Metropolitan Police Department of the District of Columbia

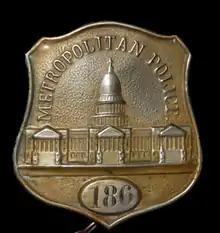
One of the earliest MPD badges. Today's badge has changed little from the original.

The Metropolitan Police Board unanimously chose one of its members, William Benning Webb, who was commissioned as a major in the army, to serve as the first chief of police, the formal title being "Major and Superintendent". The Police Board initially divided the district into 10 precincts. The First Precinct constituted the portion of Washington County east of the Anacostia River, while the Second Precinct included the county territory north of Washington City and between the Anacostia and Rock Creek. The Third Precinct comprised the remainder of Washington County west of Rock Creek, including Georgetown and the island of Analostan in the Potomac River. The Fourth through Tenth precincts corresponded respectively with the First through Seventh wards of Washington City. Beginning immediately, Superintendent Webb worked to organize the department which had an authorized strength of ten sergeants and as many patrolmen as needed, though not to exceed 150. The majority of the new department was hired by September, with the superintendent of police salaried annually at $1,500, sergeants received $600, and patrolmen were paid $480. The officers worked 12-hour shifts, seven days a week with no holidays or vacation time. At first officers were issued no uniform or badges and had to purchase their own firearms. The U.S. Capitol building was chosen as the back drop of the MPD badge a month later and today's badge has changed little from the original. The first arrest by an MPD officer was for public intoxication.